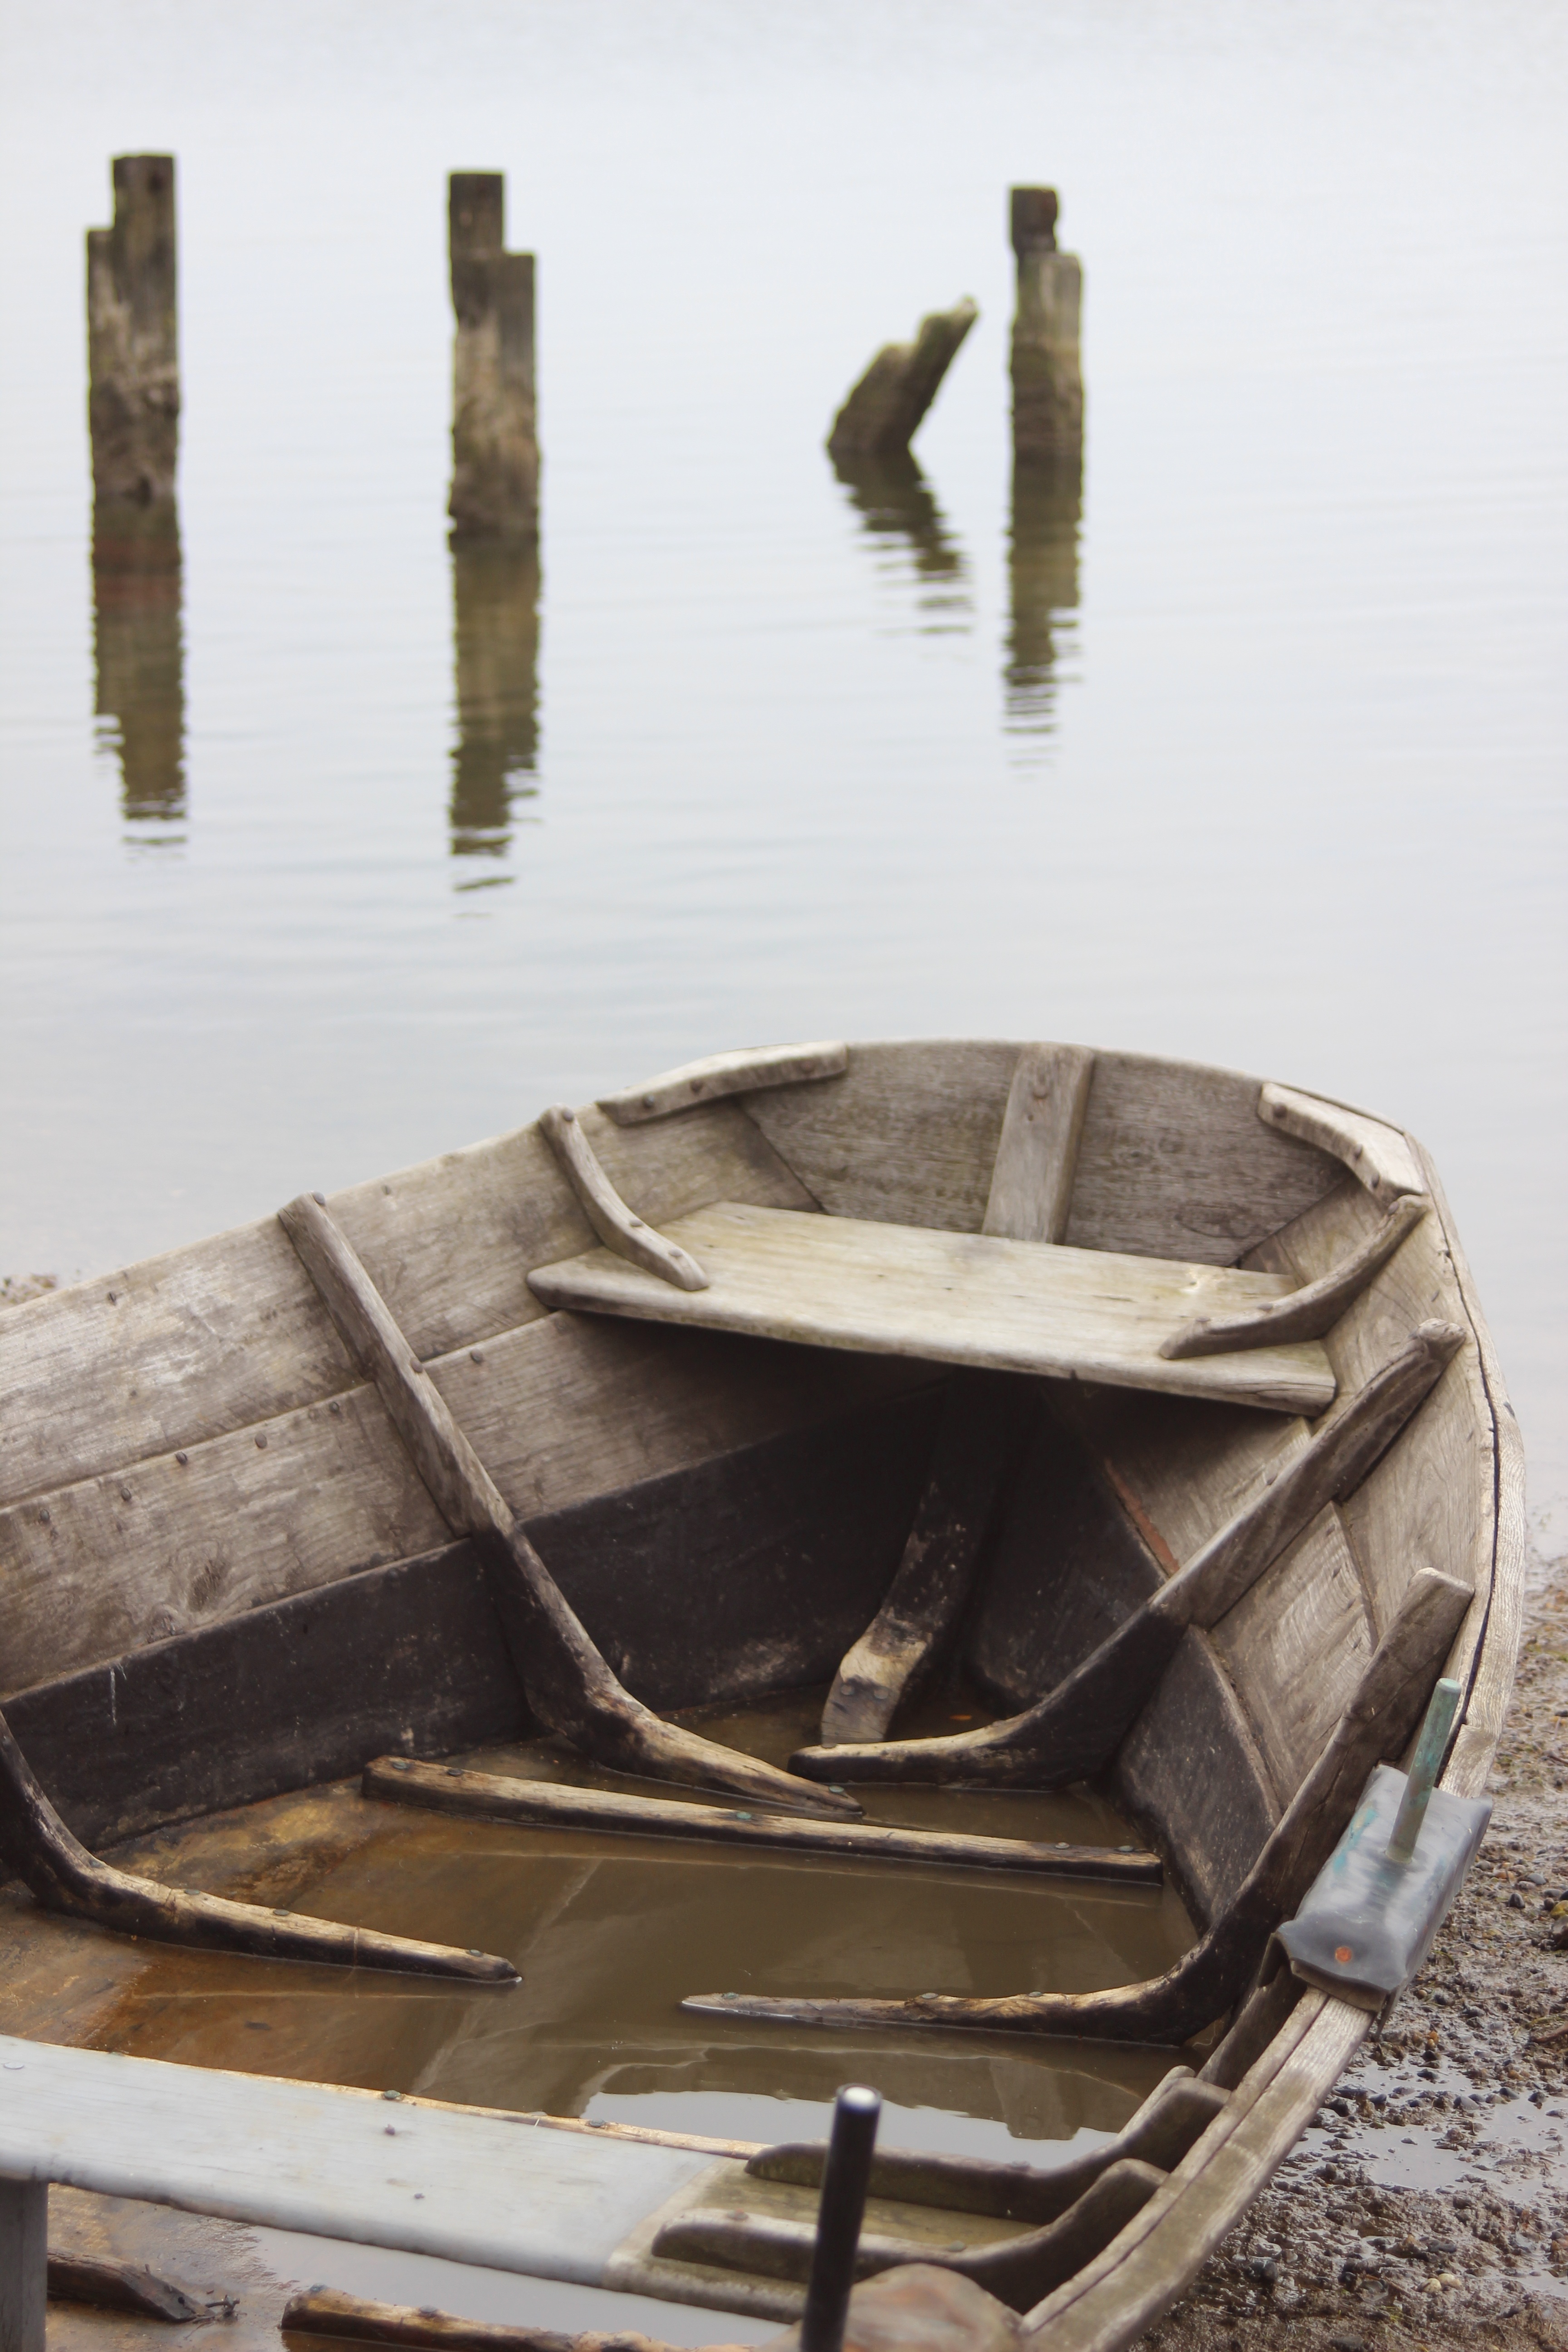
table, water, wood, boat, old, reflection, vehicle, peaceful, material, rowing boat, sculpture, art, man made object